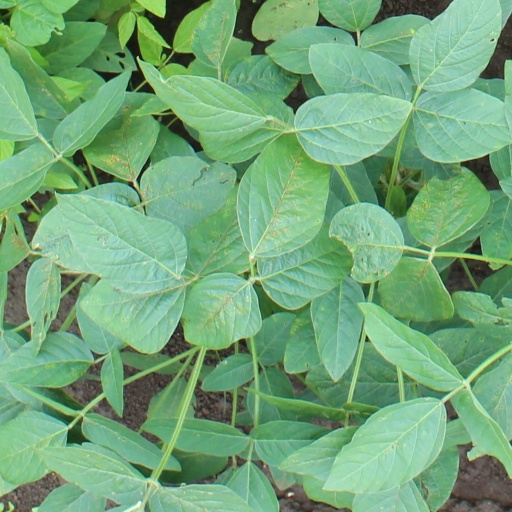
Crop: soybean